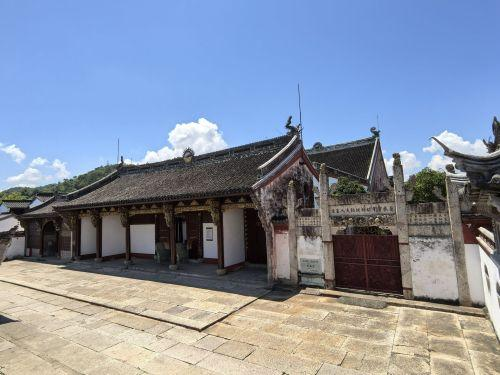
地标名称：曹娥庙
所在城市：绍兴市·上虞区